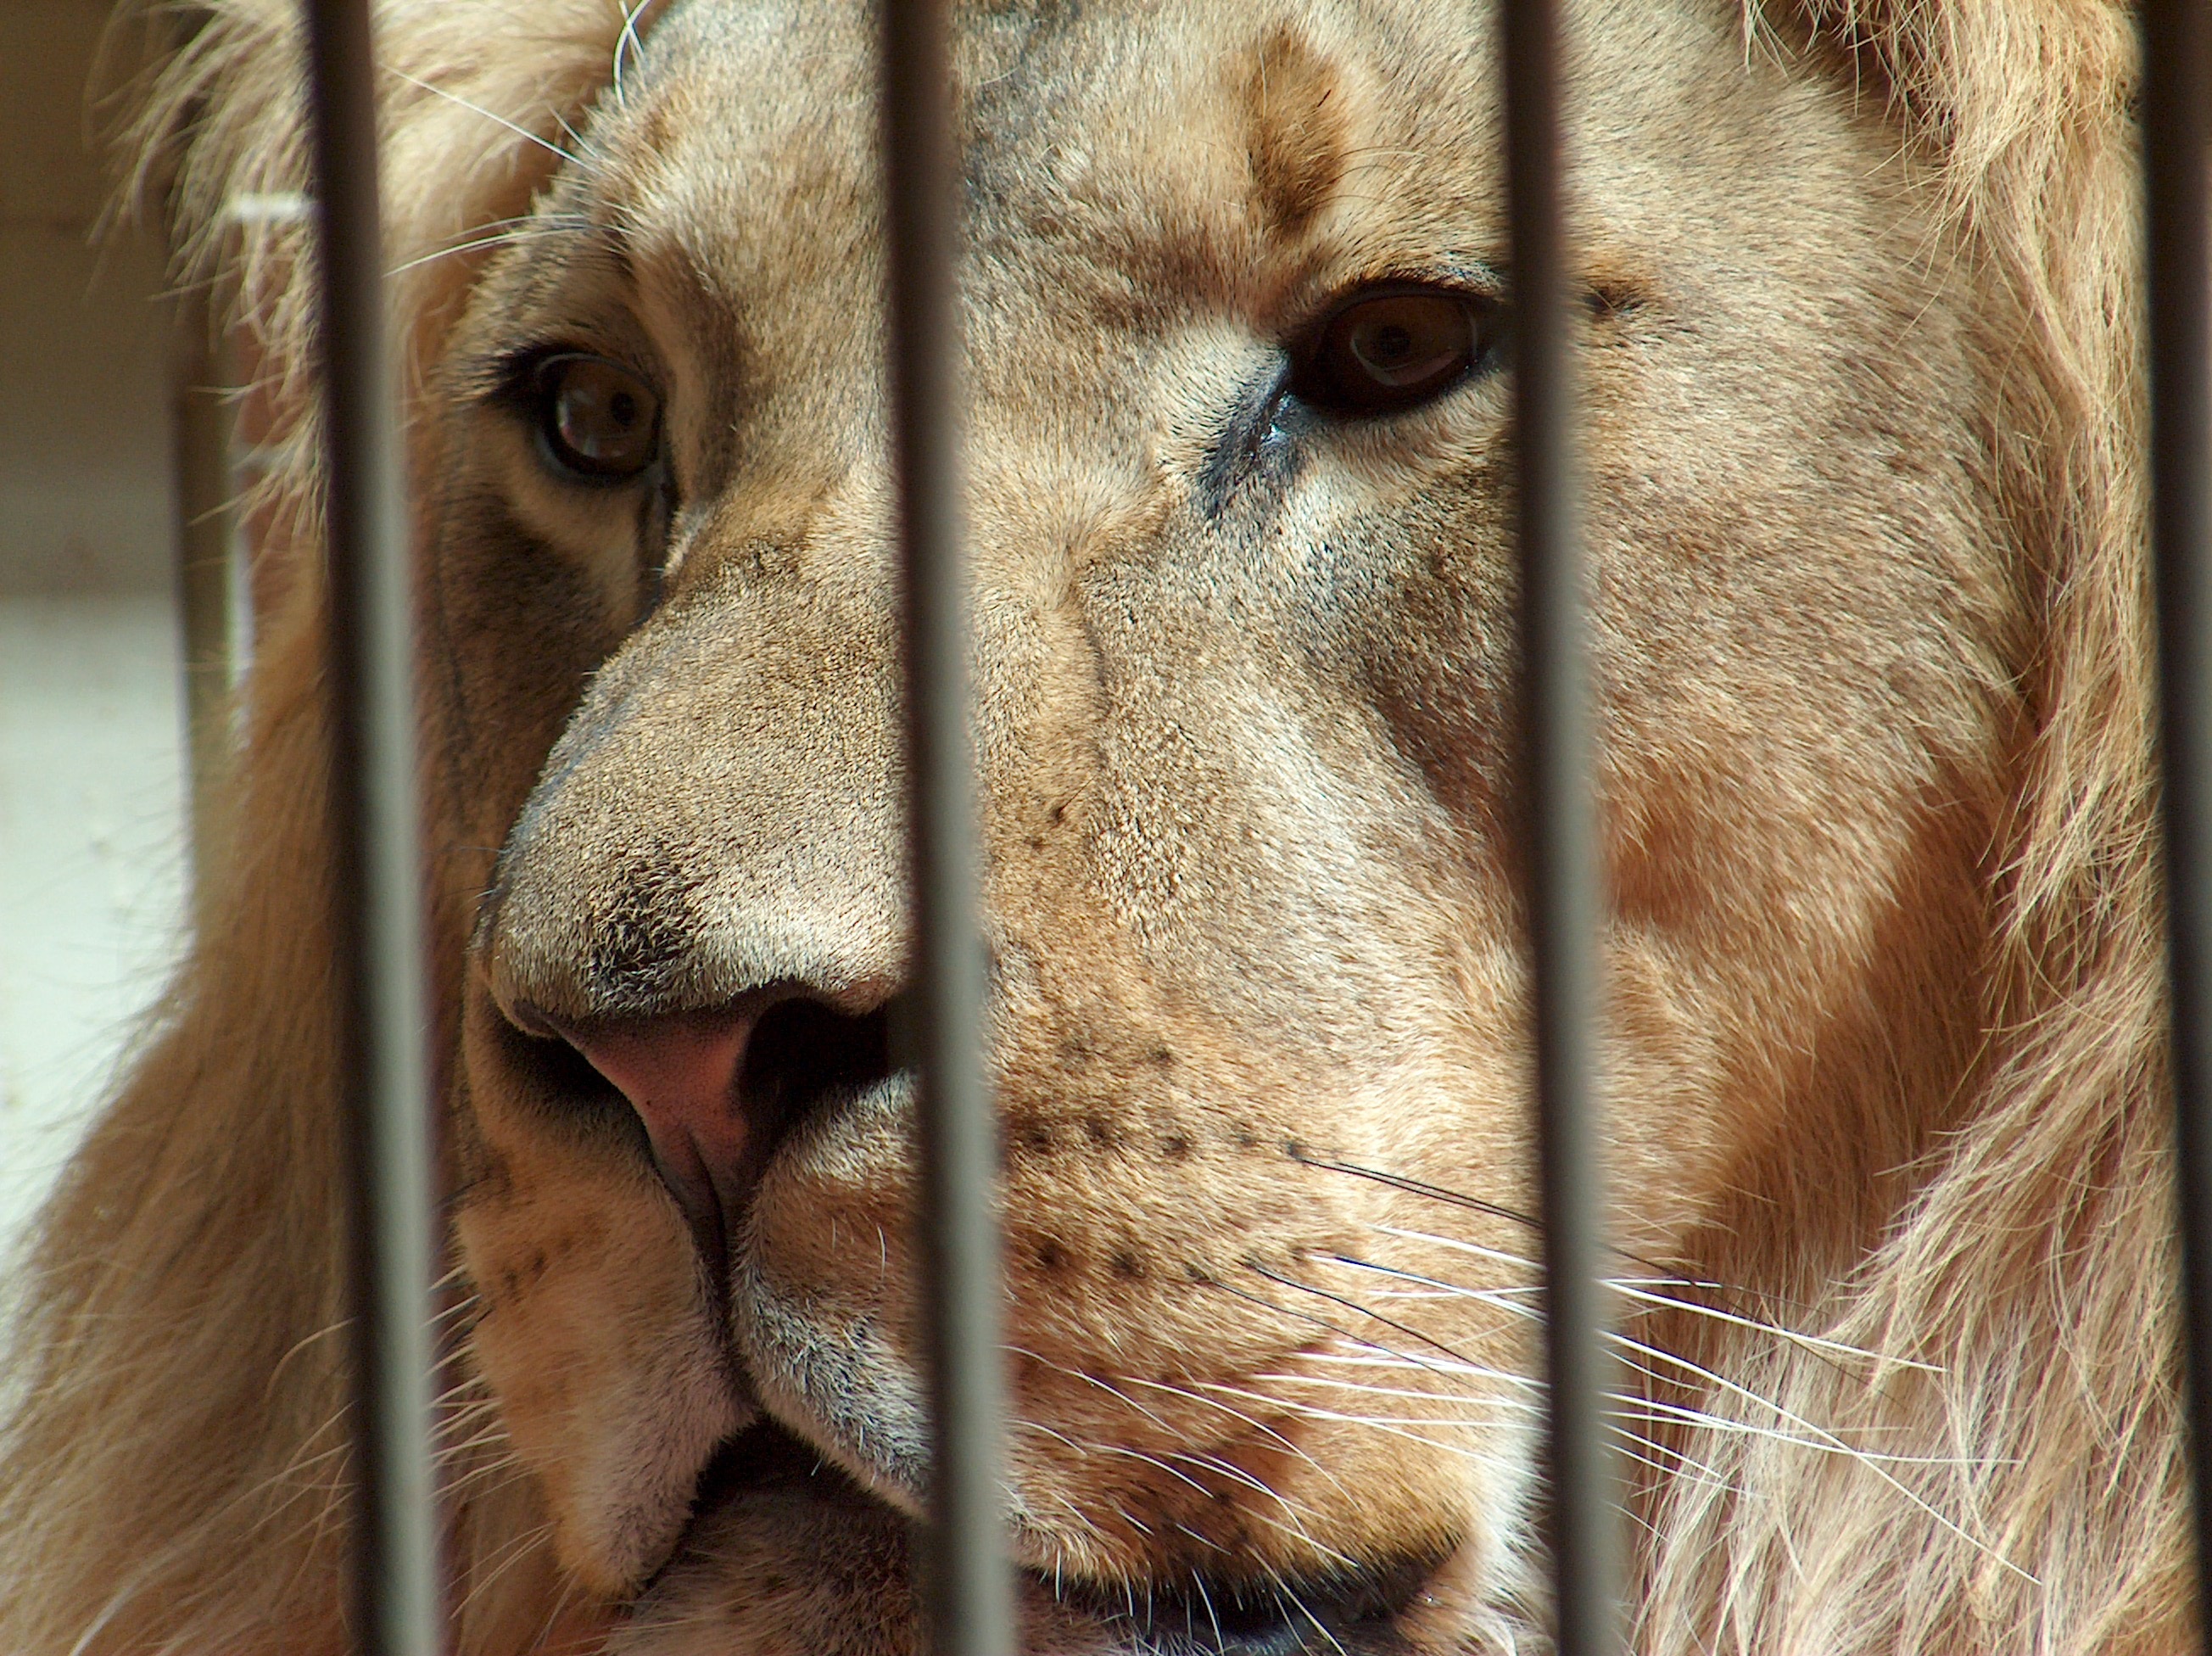
wildlife, zoo, mammal, mane, fauna, lion, cage, close up, nose, whiskers, snout, tiger, eye, cougar, puma, big cats, animal shelter, cat like mammal